Tanshō Station

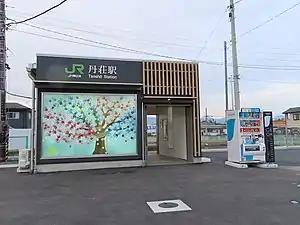
Tanshō Station in December 2019

is a passenger railway station located in the town of Kamikawa, Saitama, Japan, operated by East Japan Railway Company (JR East).